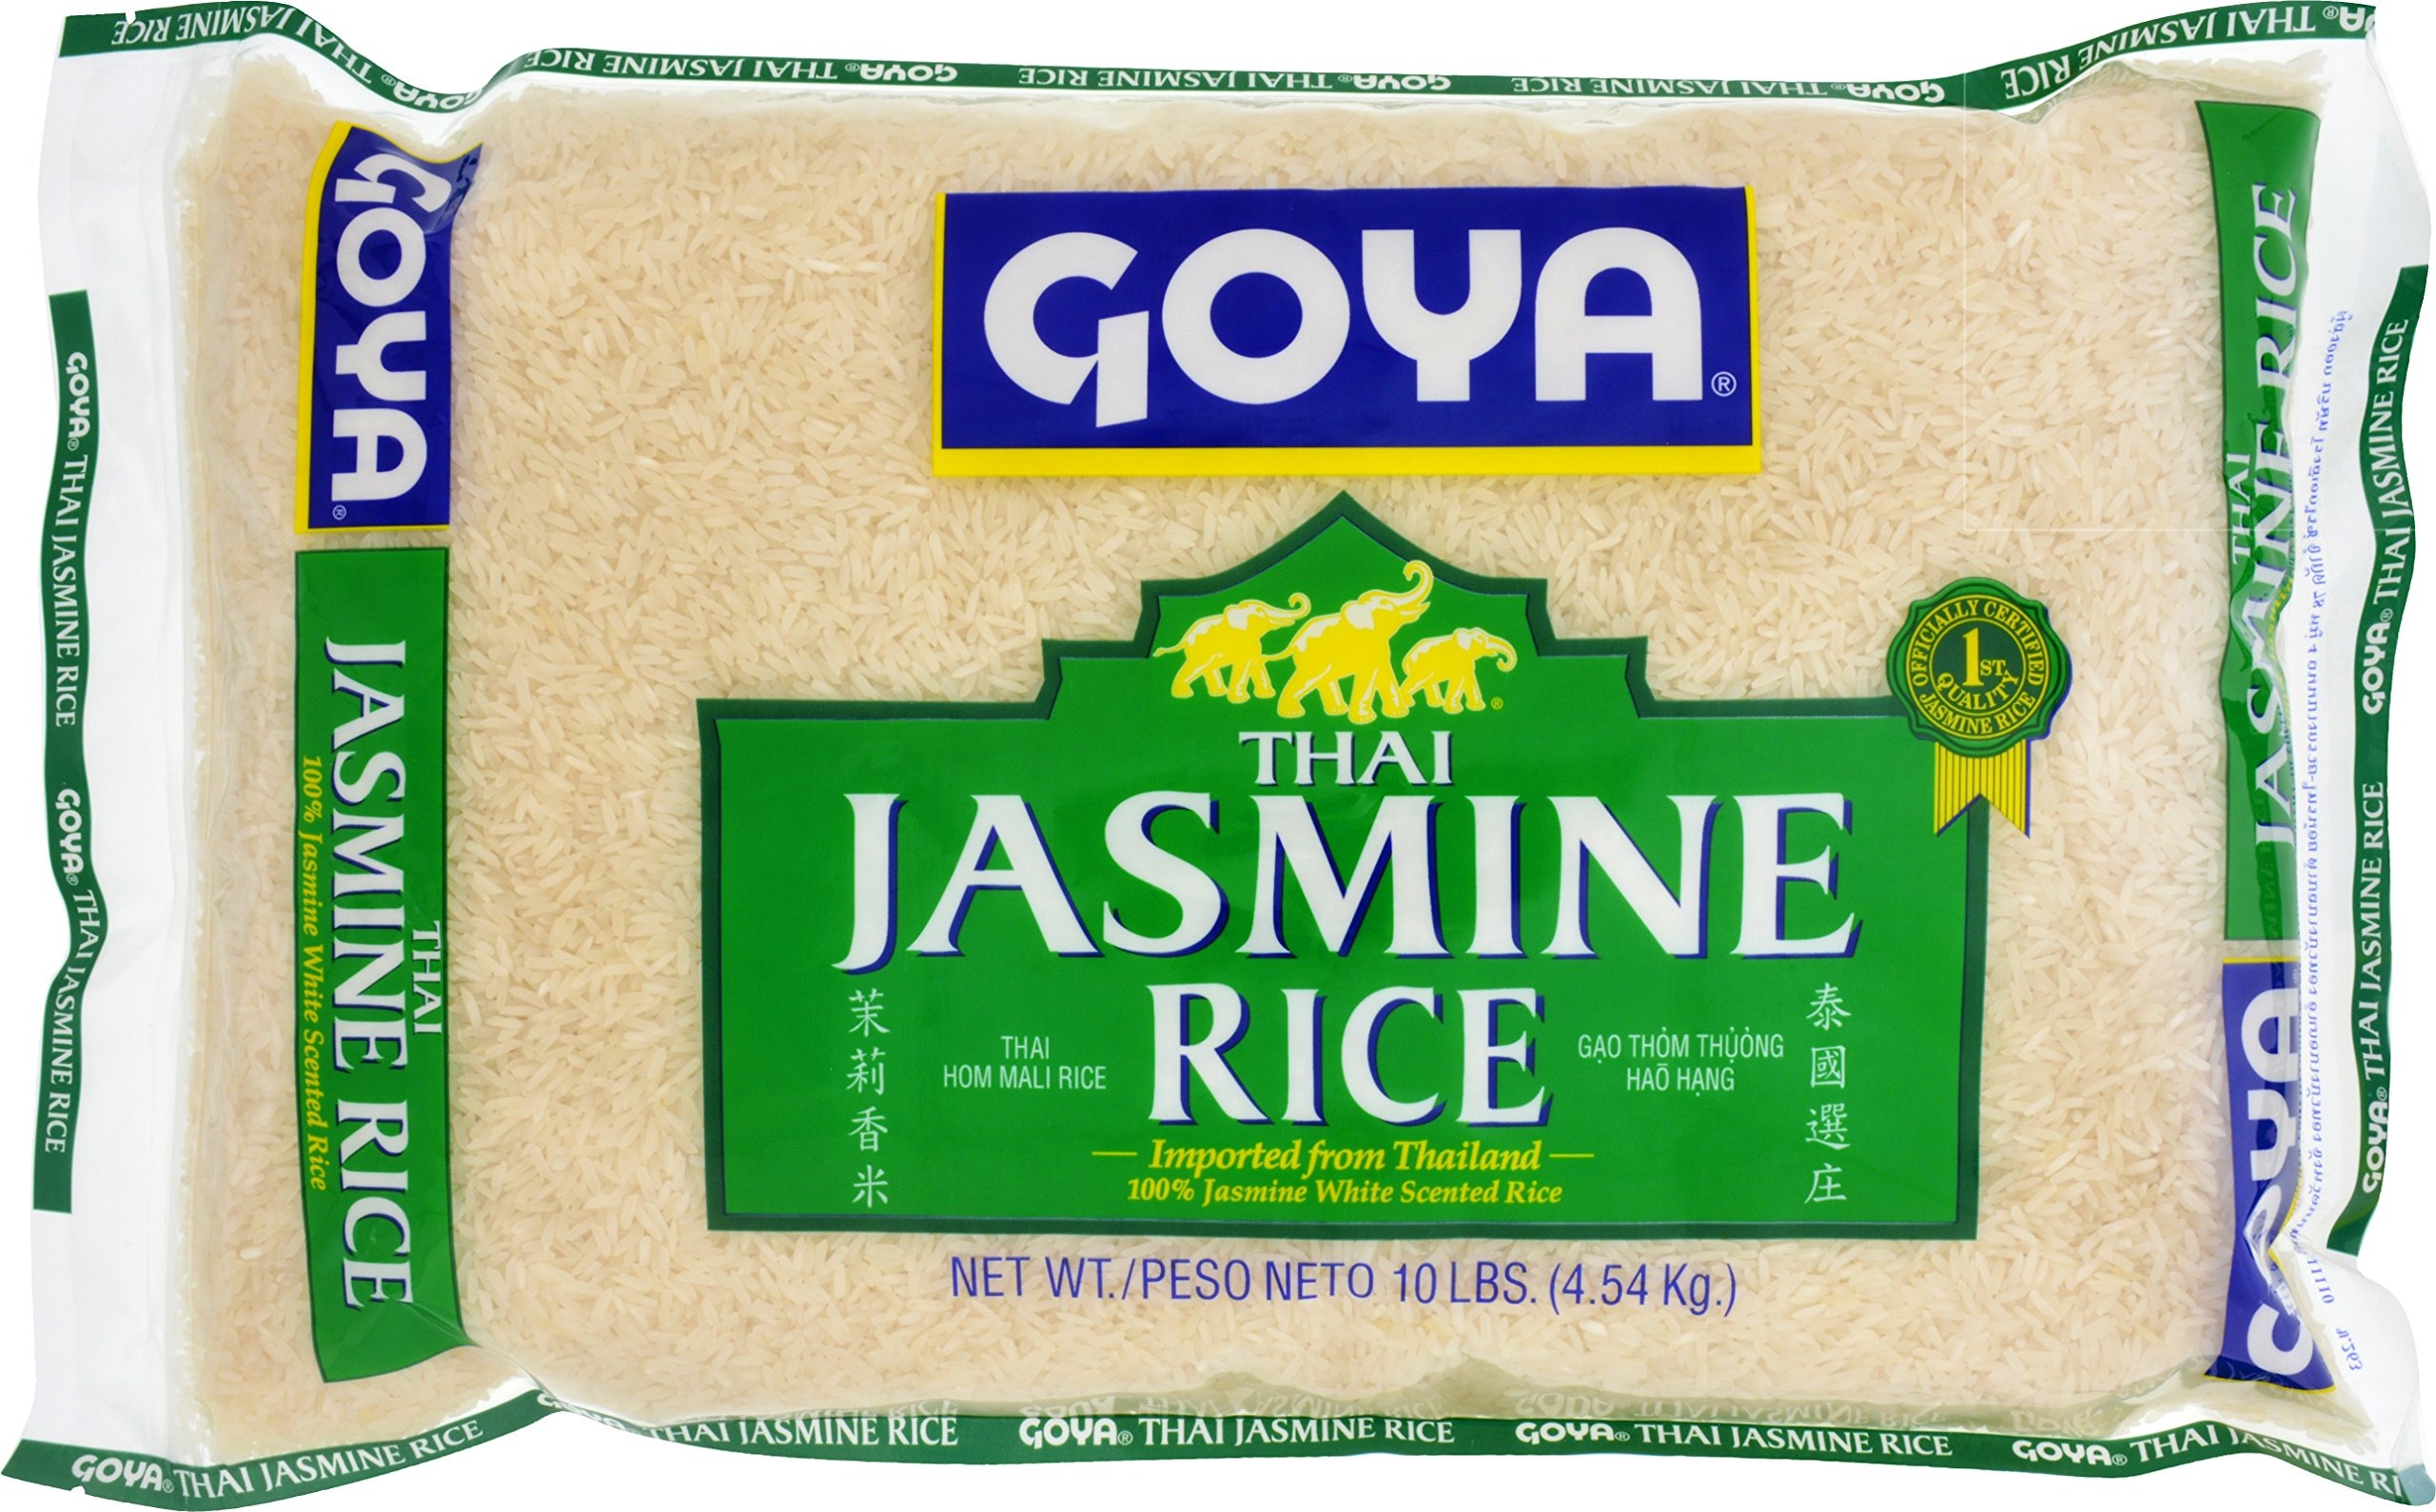
Item Name: Goya Foods Thai Jasmine Rice, 10 Pound
Bullet Point 1: 100% Thai Hom Mali Rice, which makes it one of the highest qualities
Bullet Point 2: Fluffy, light texture and nutty flavor with shorter grains, it can be prepared like any other white rice, and it has a slightly sticky quality
Bullet Point 3: It can be used for pilafs, with beans and vegetables, and as a side or main dish
Bullet Point 4: Gluten Free, a great source of fiber, and is cholesterol, fat and saturated fat free
Bullet Point 5: If it's Goya. it has to be good
Value: 10.0
Unit: pound

Price: 25.74